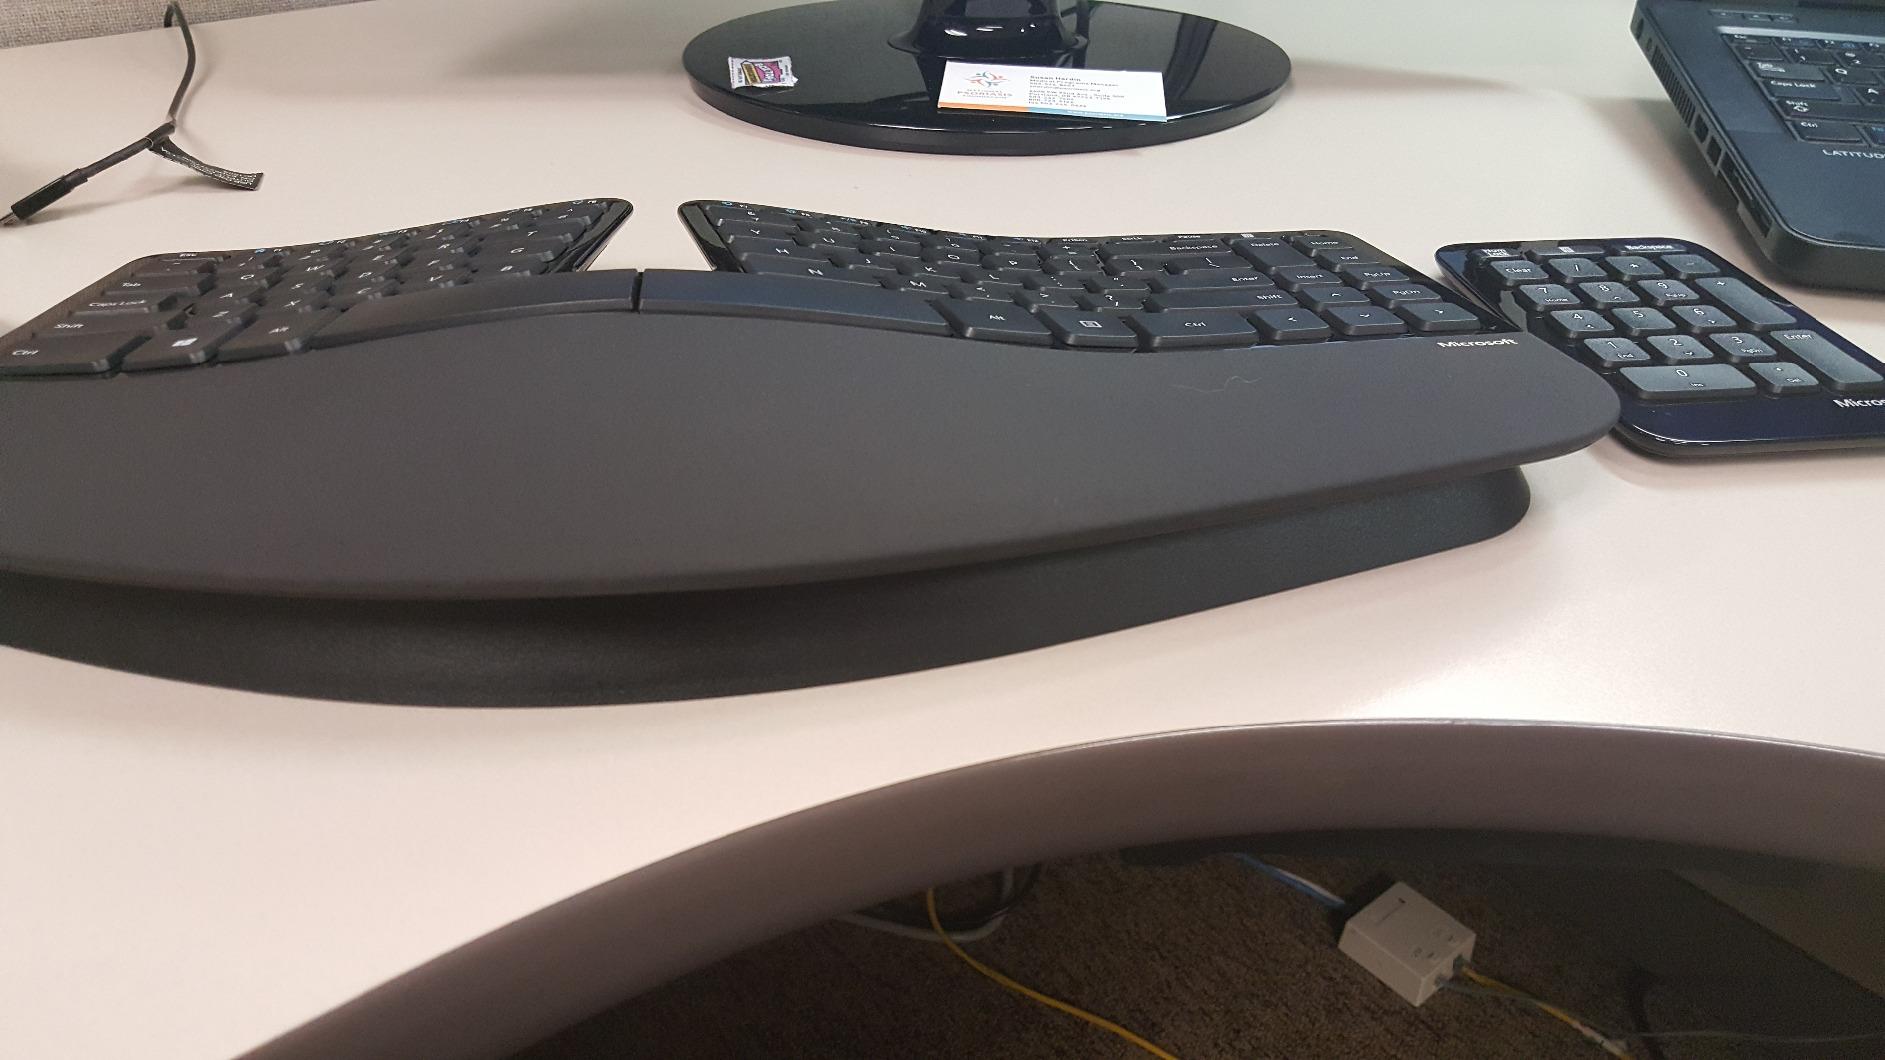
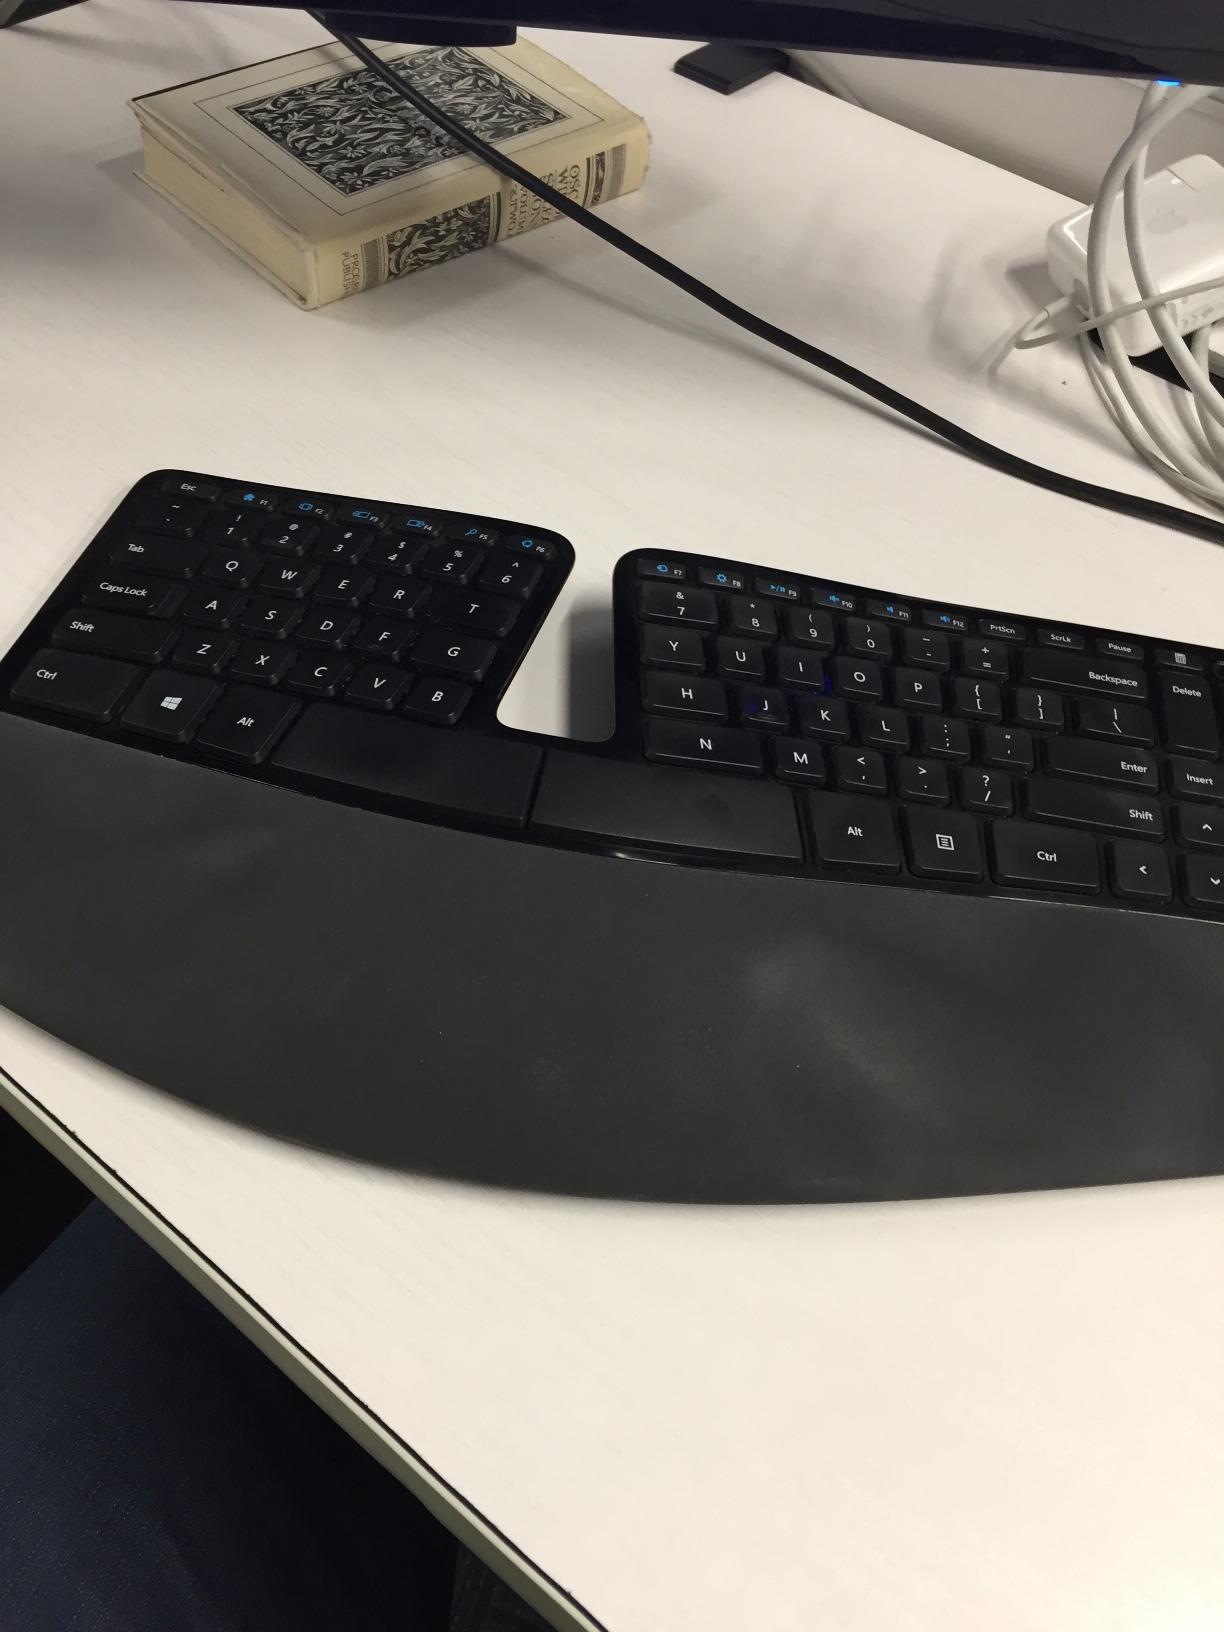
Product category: keyboard
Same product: yes